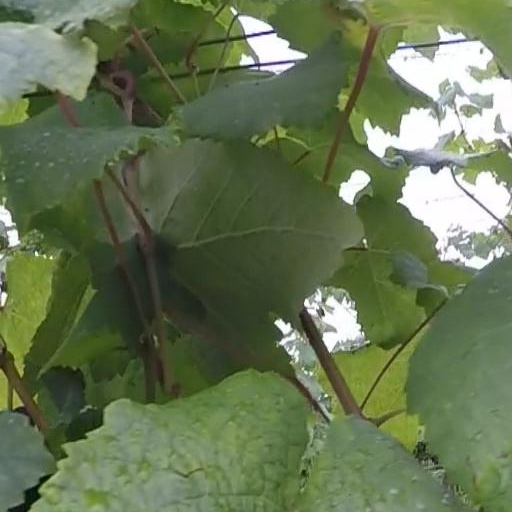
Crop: grape